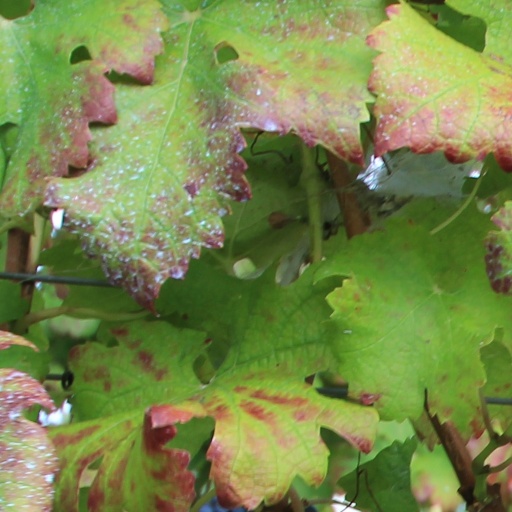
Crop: grape